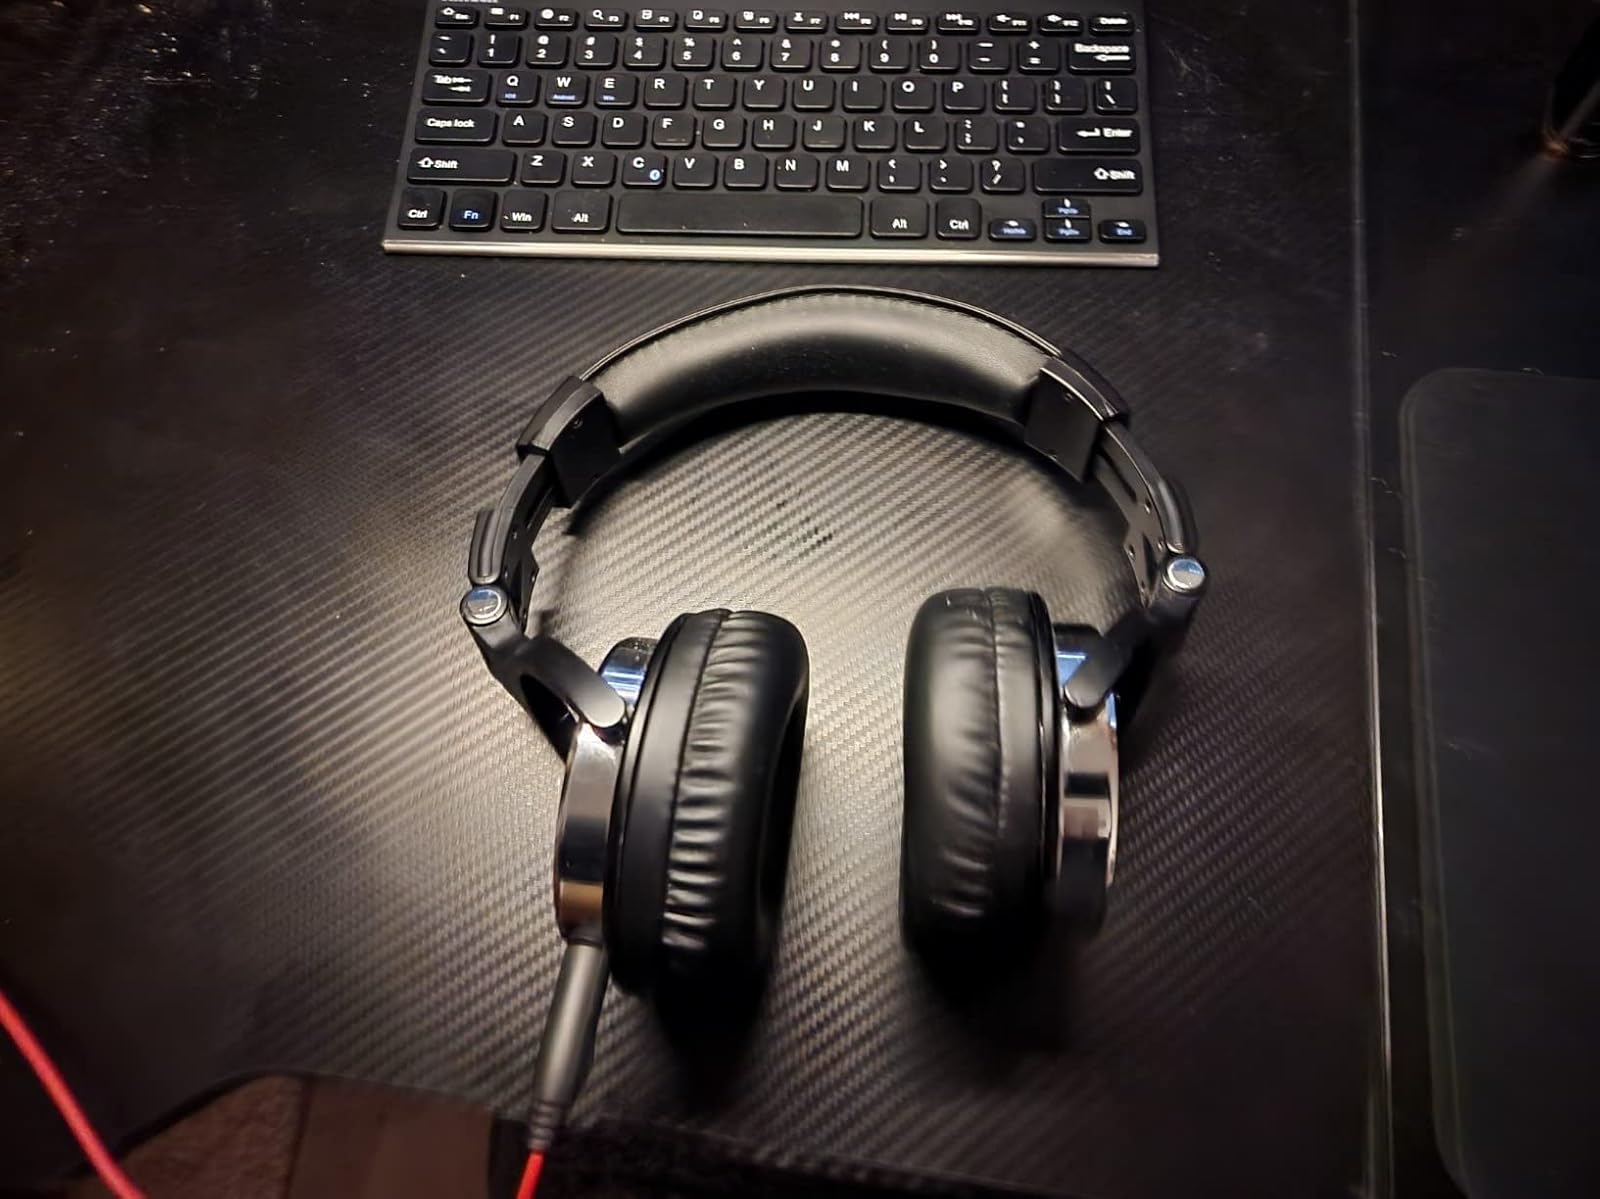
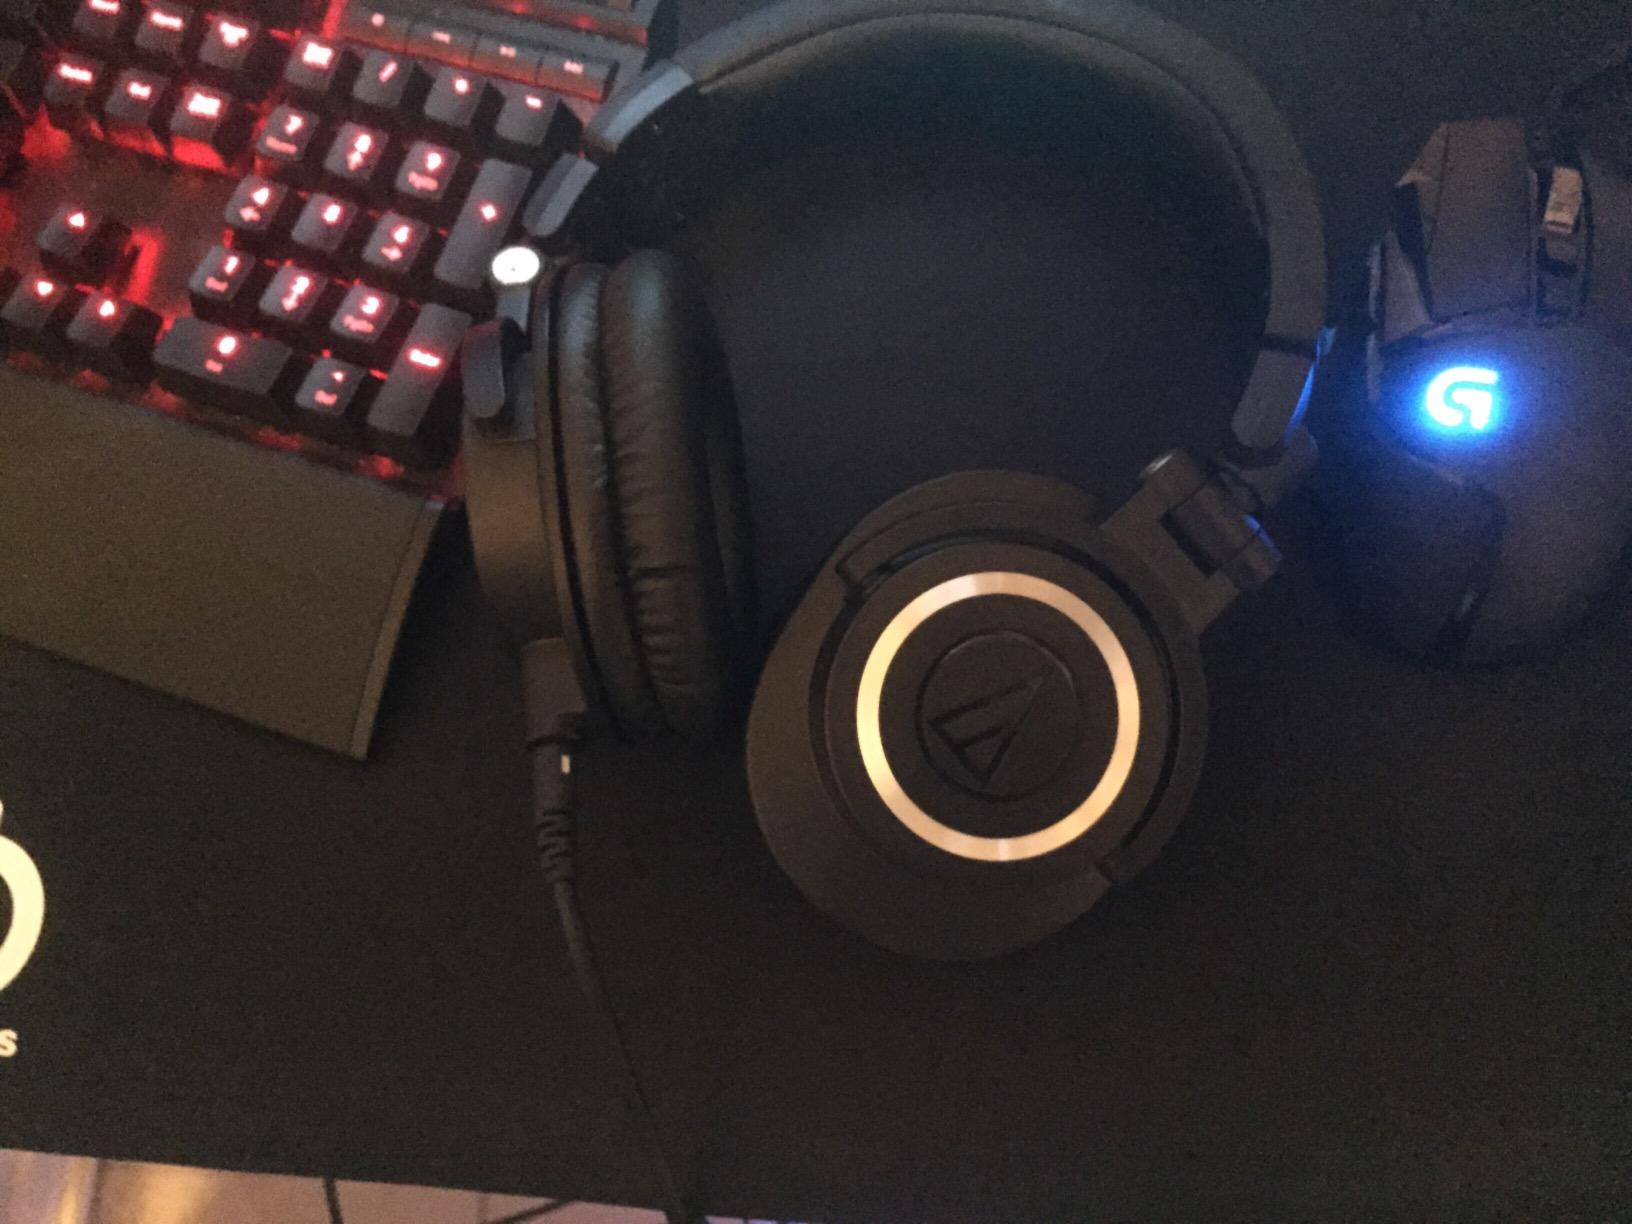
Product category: headphones
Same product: no